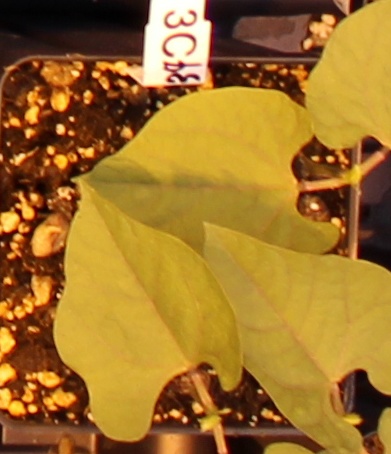
Label: Blackbean